Cory Conacher

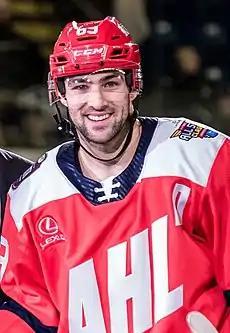
Conacher in 2019

Cory Conacher (born December 14, 1989) is a Canadian former professional ice hockey centre. Undrafted, Conacher played for the Tampa Bay Lightning, Ottawa Senators, Buffalo Sabres, and the New York Islanders of the National Hockey League (NHL).